Martha Ribi

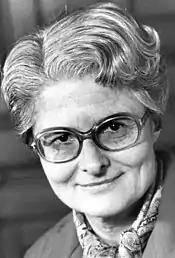

Martha Ribi-Raschle (28 November 1915 – 4 October 2010) was a Swiss politician of the Free Democratic Party (FDP). She was among the first women to seat in the National Council in 1971.